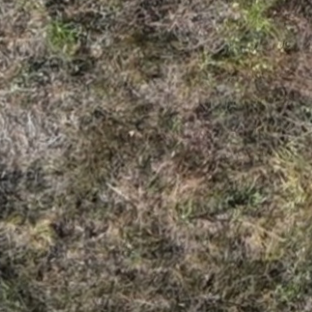
Month: july